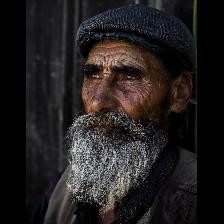
Label: Human